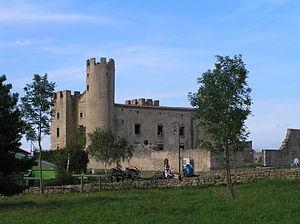
Le château d'Essalois à Chambles surplombe le lac de Grangent, dans le département de la Loire en Auvergne-Rhône-Alpes.